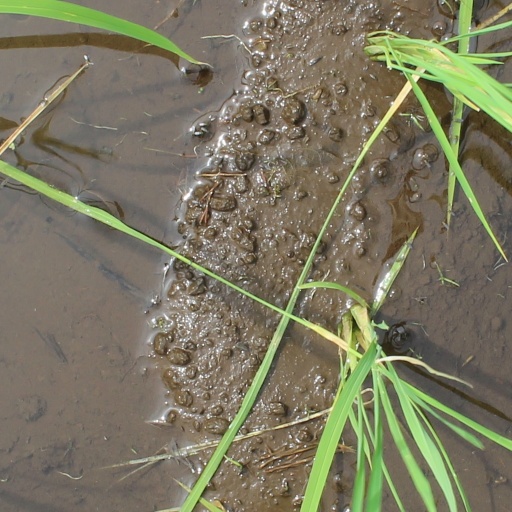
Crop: rice